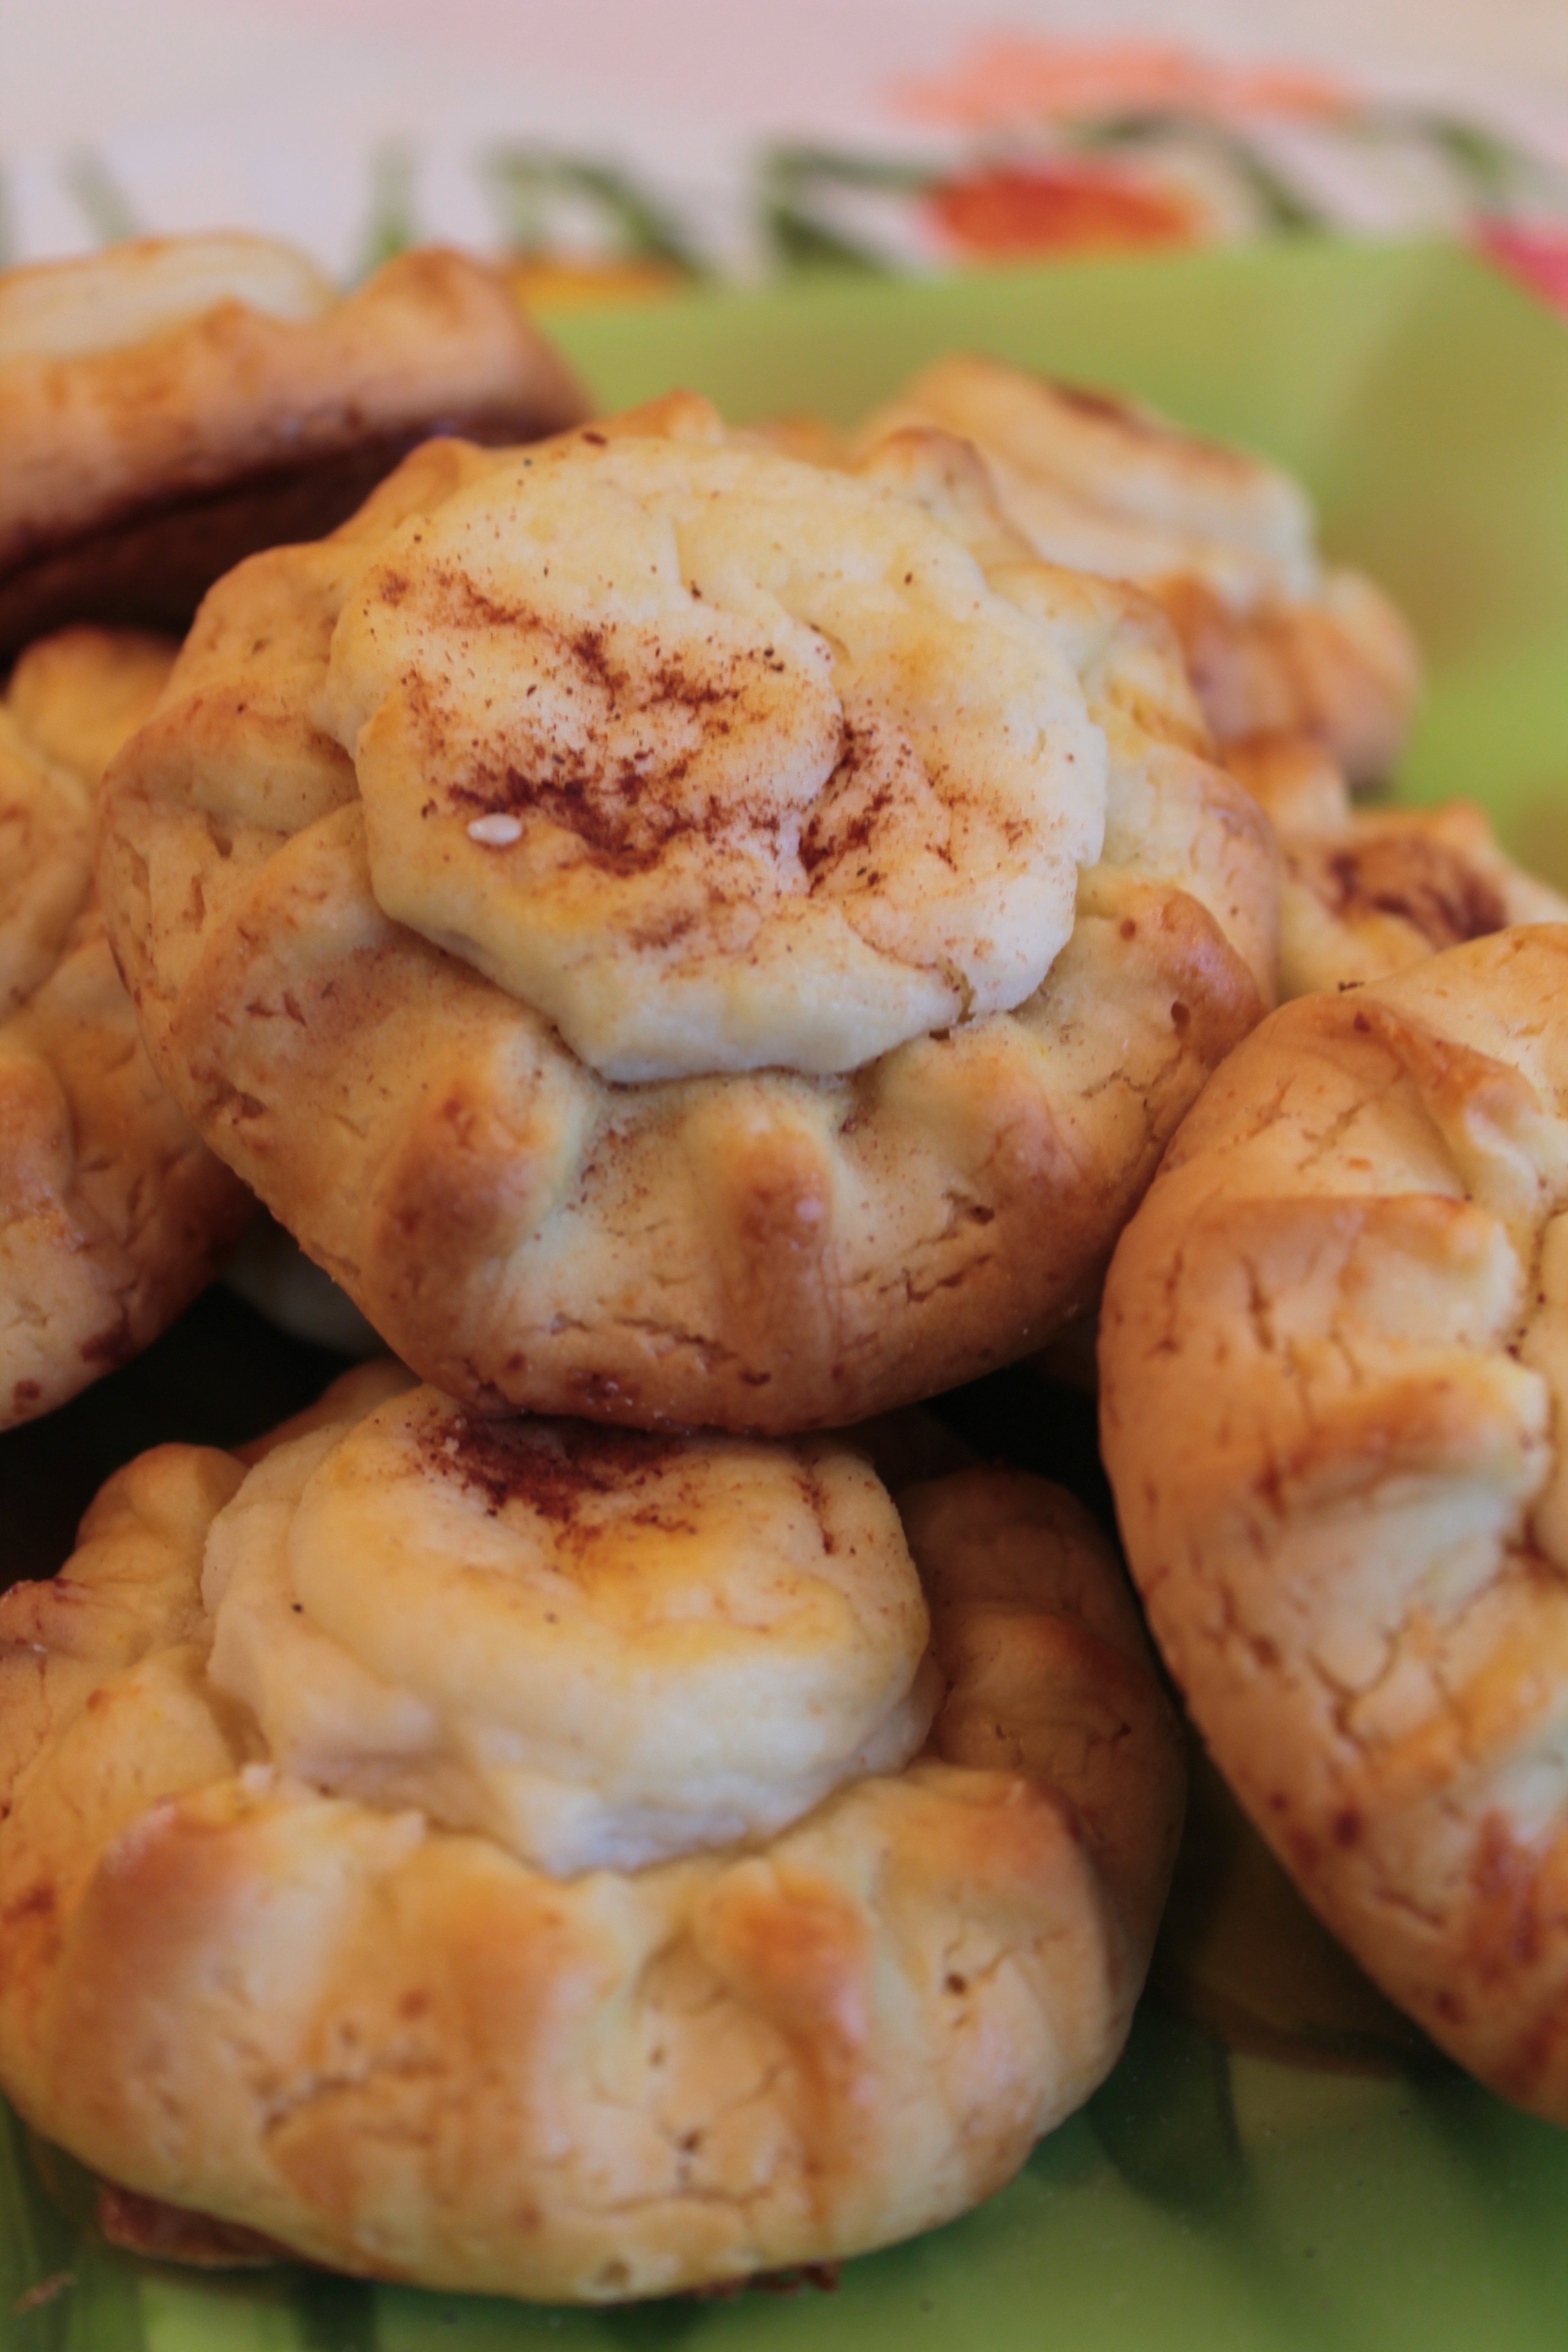
sweet, dish, food, greek, produce, vegetable, baking, dessert, cuisine, traditional, crete, baked goods, snack food, lychnarakia